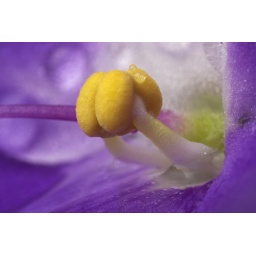
4:1 shot of the sternum of a flower in our bedroom taken with MP-E65.